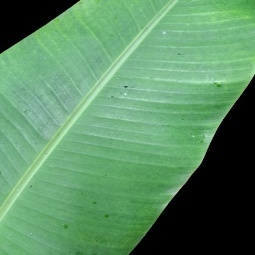
Label: Healthy